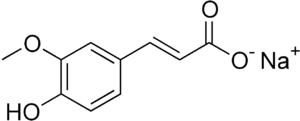
Le férulate de sodium est le sel de sodium de l'acide férulique. Il est utilisé comme médicament dans la médecine traditionnelle chinoise en traitement contre les maladies cardiovasculaires et cérébro-vasculaires ainsi que pour prévenir la thrombose. On le retrouve dans la racine de l'angélique de Chine. Son action est considérée comme sûre et efficace.